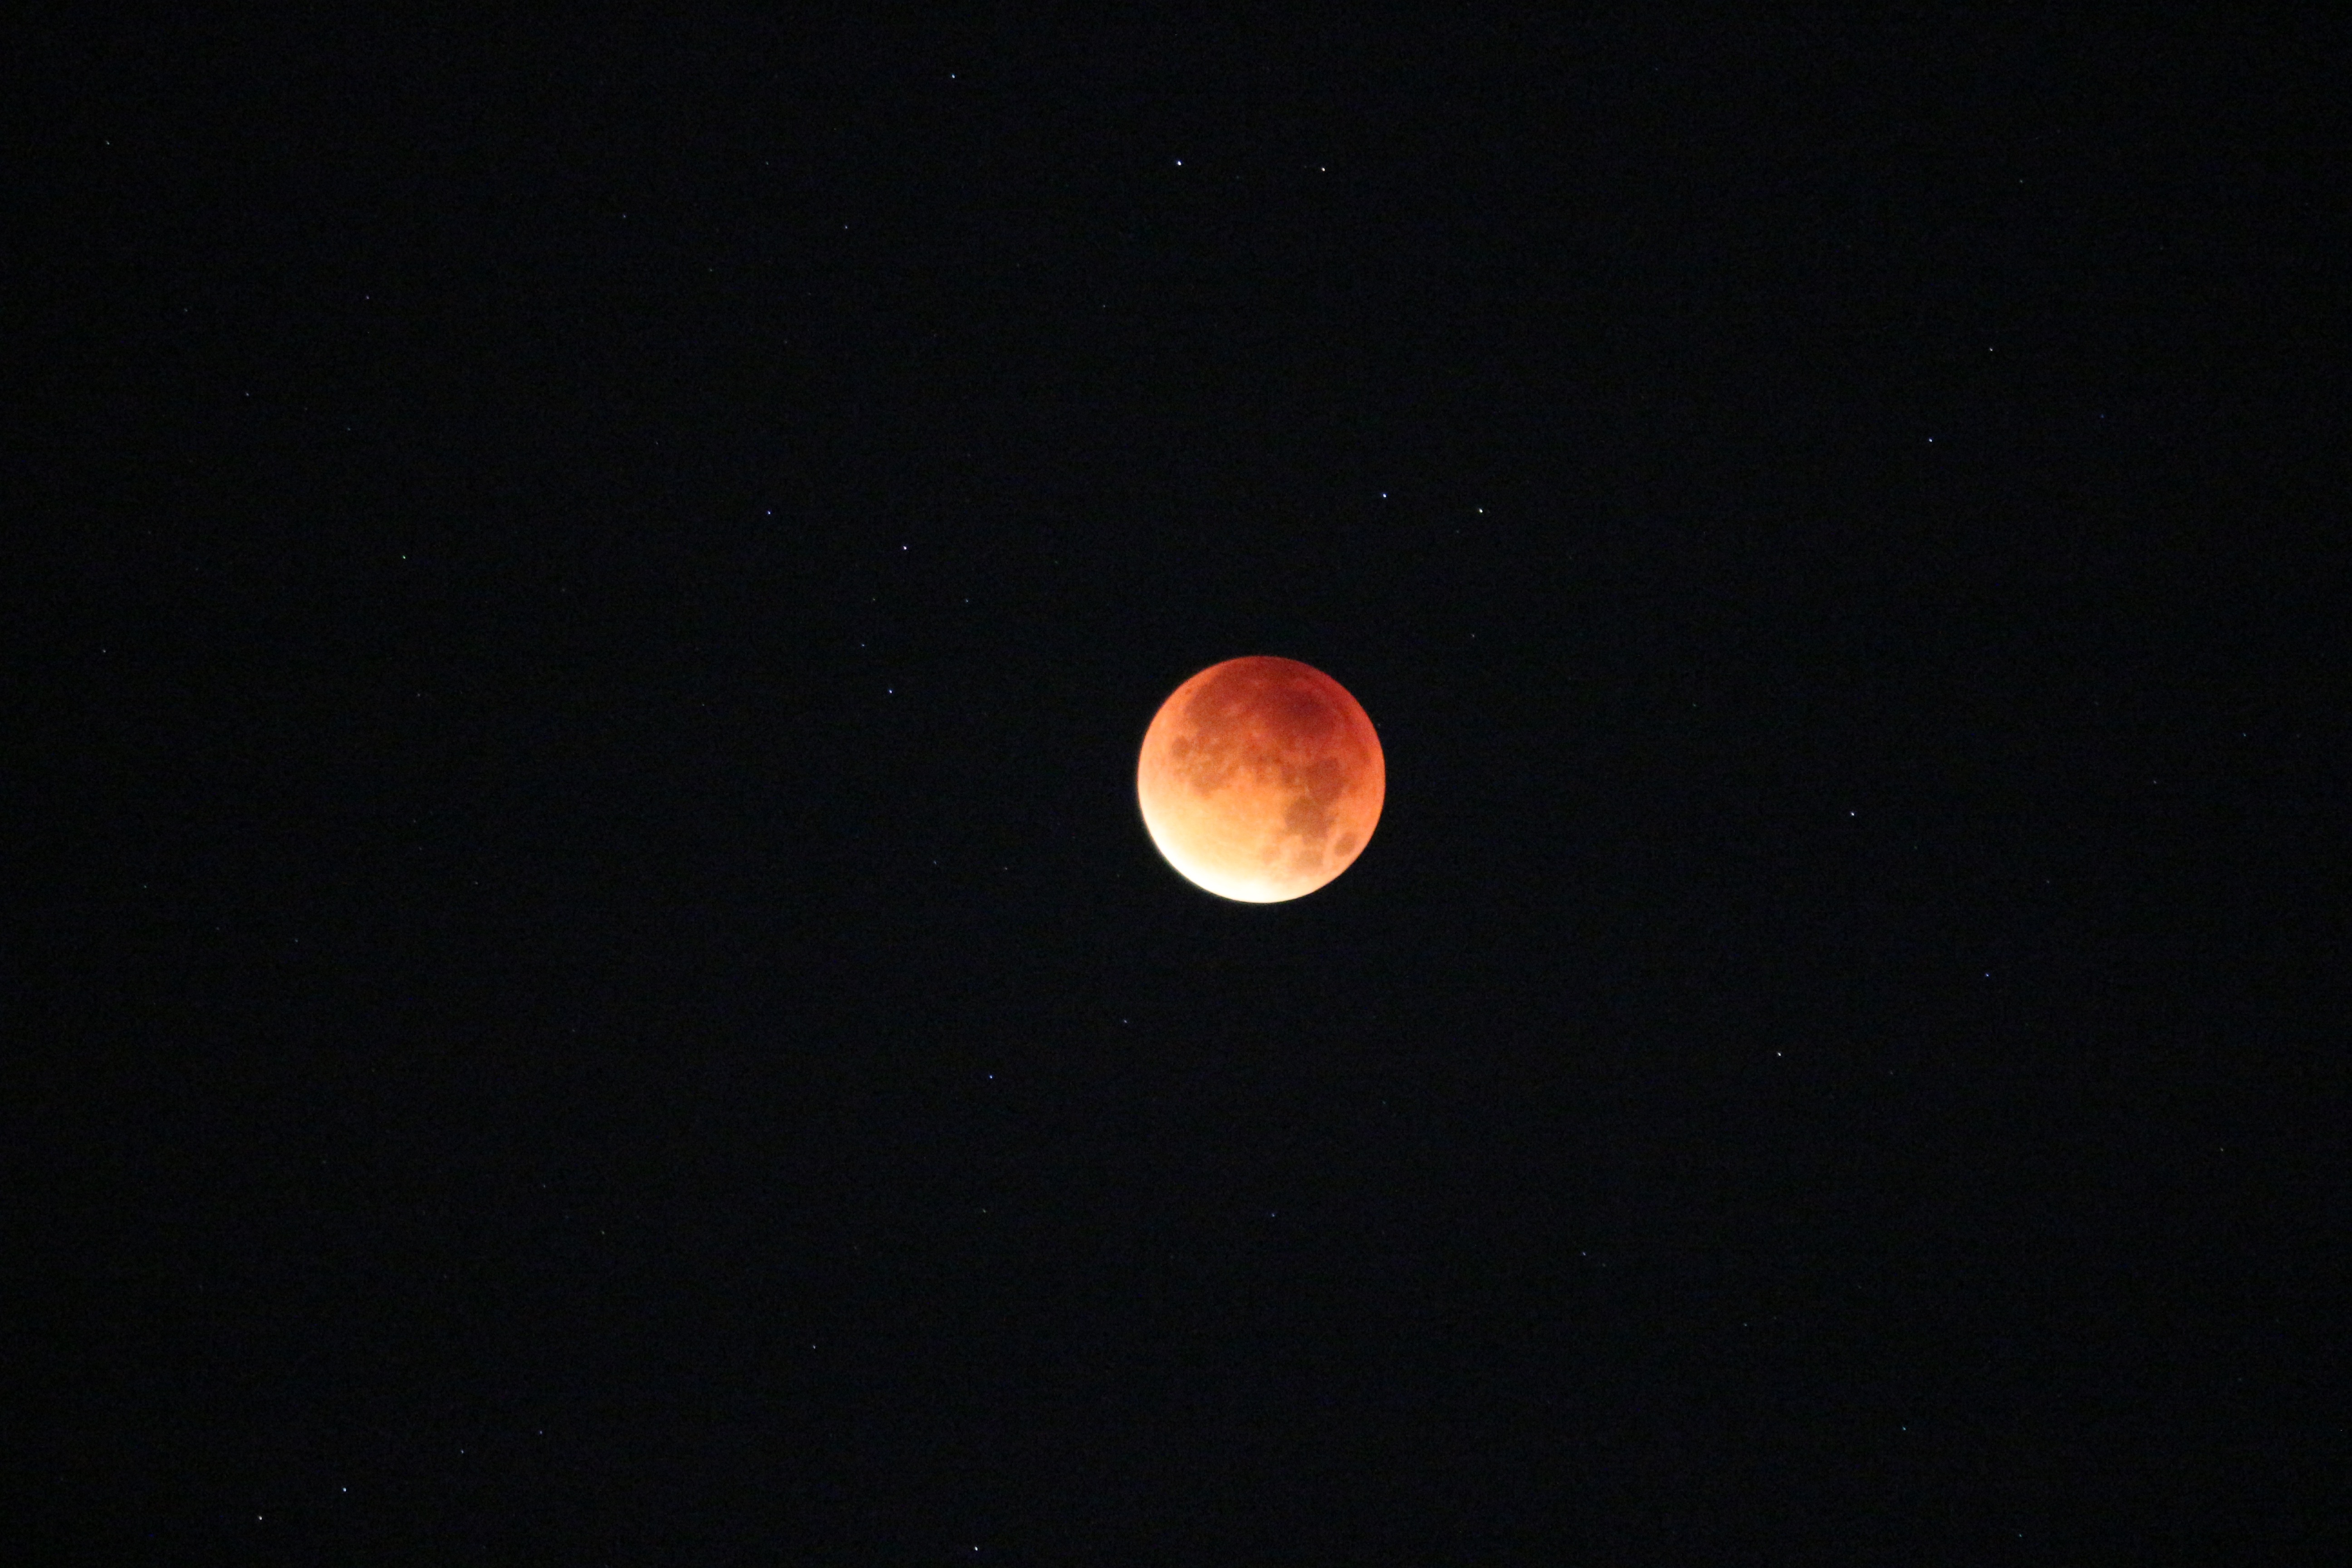
night, atmosphere, mystical, darkness, moon, full moon, blood moon, astronomy, astronomical object, lunar eclipse, celestial event